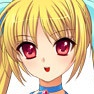
Portrait style: Anime Portrait